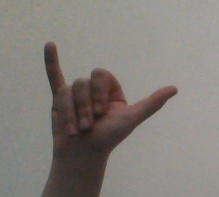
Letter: ya